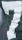
Number: 7